Erika Renee Land

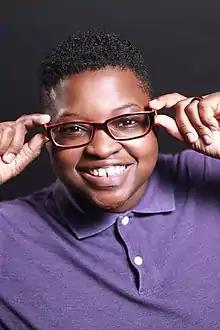

Erika Renee Land (born August 9, 1983) is an American war poet, 2021 MacDowell Fellow, author, spoken word performer, and motivational speaker. She has published two poetry collections that chronicle her experiences as a pharmacy technician while helping the Global War on Terrorism efforts, several lesbian fiction novels, and academic articles.